Mauro Forghieri

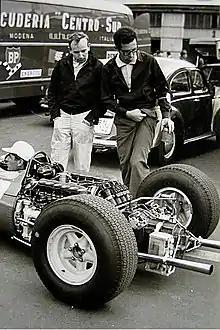
Forghieri (right) with John Surtees inspecting a Ferrari 1512 in 1965 at the Nürburgring

Despite his initial interest in aviation design, Forghieri accepted an internship offer from Ferrari, to which he had been introduced by his father. Beginning in spring of 1960, he started an apprenticeship in the engine department. Forghieri began working alongside many engineers involved in Ferrari's early history, including Vittorio Jano, Carlo Chiti and Luigi Bazzi, as well as race director Romolo Tavoni. He also worked alongside Giampaolo Dallara, who joined Ferrari shortly after Forghieri in 1960. Forghieri's early work at the factory involved both racing cars and production road cars.